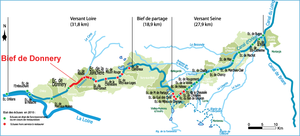
Le bief de Donnery est une voie d'eau française constituant une section du canal d'Orléans, faisant partie du versant Loire du canal. D’une longueur de 5 450 m, il est situé pour partie sur la commune de Fay-aux-Loges et pour partie sur la commune de Donnery.